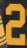
Number: 2